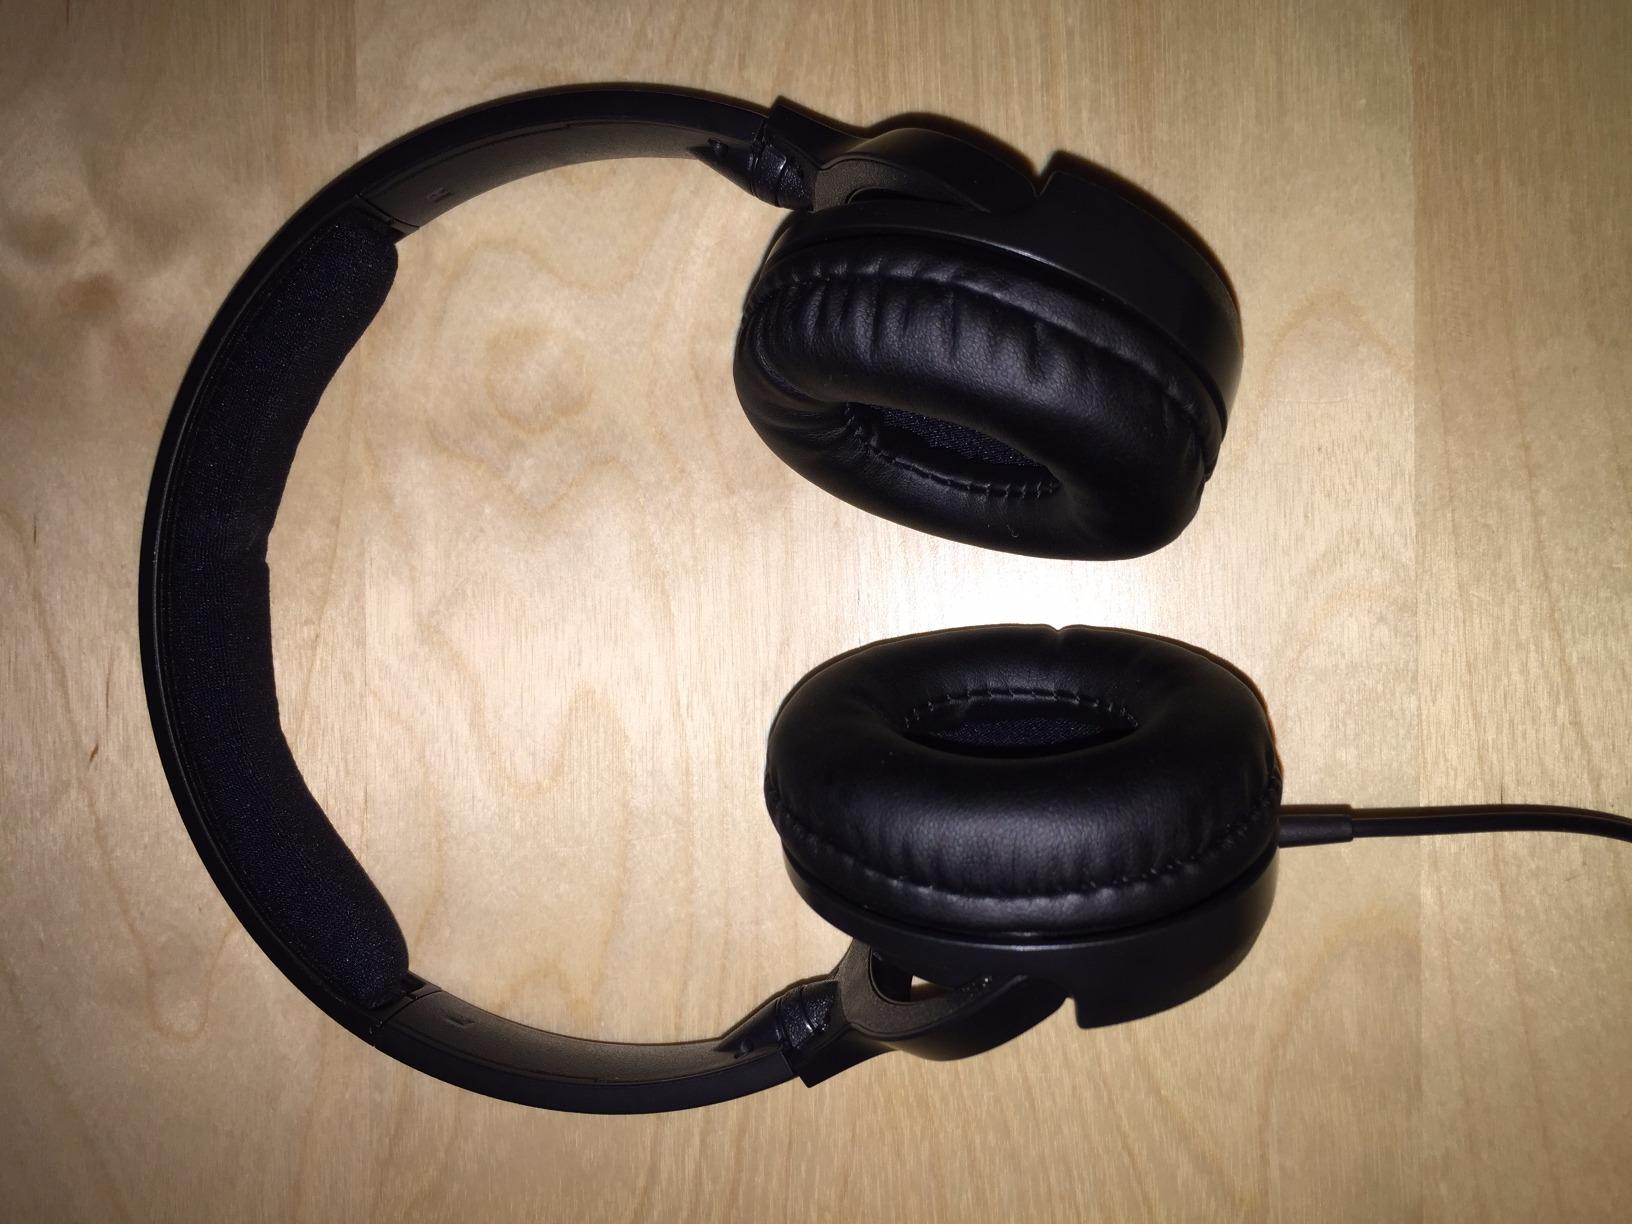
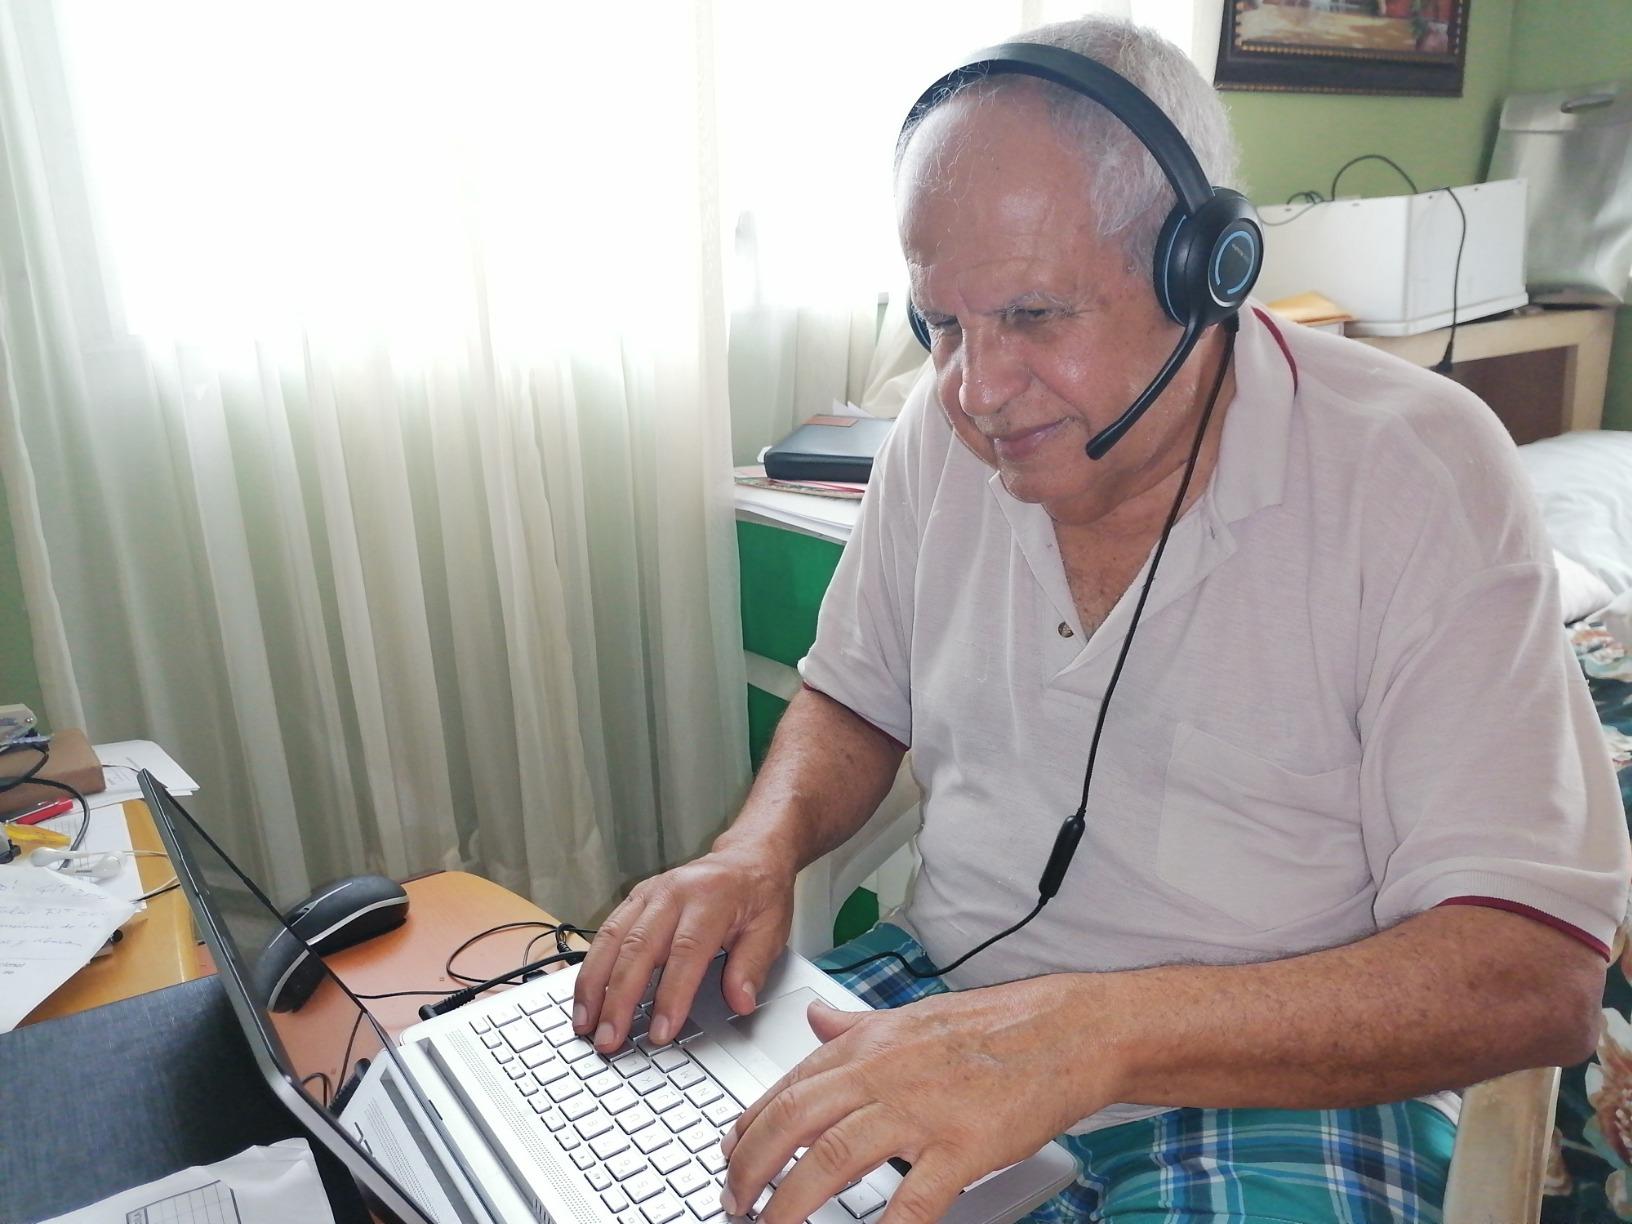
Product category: headphones
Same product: no